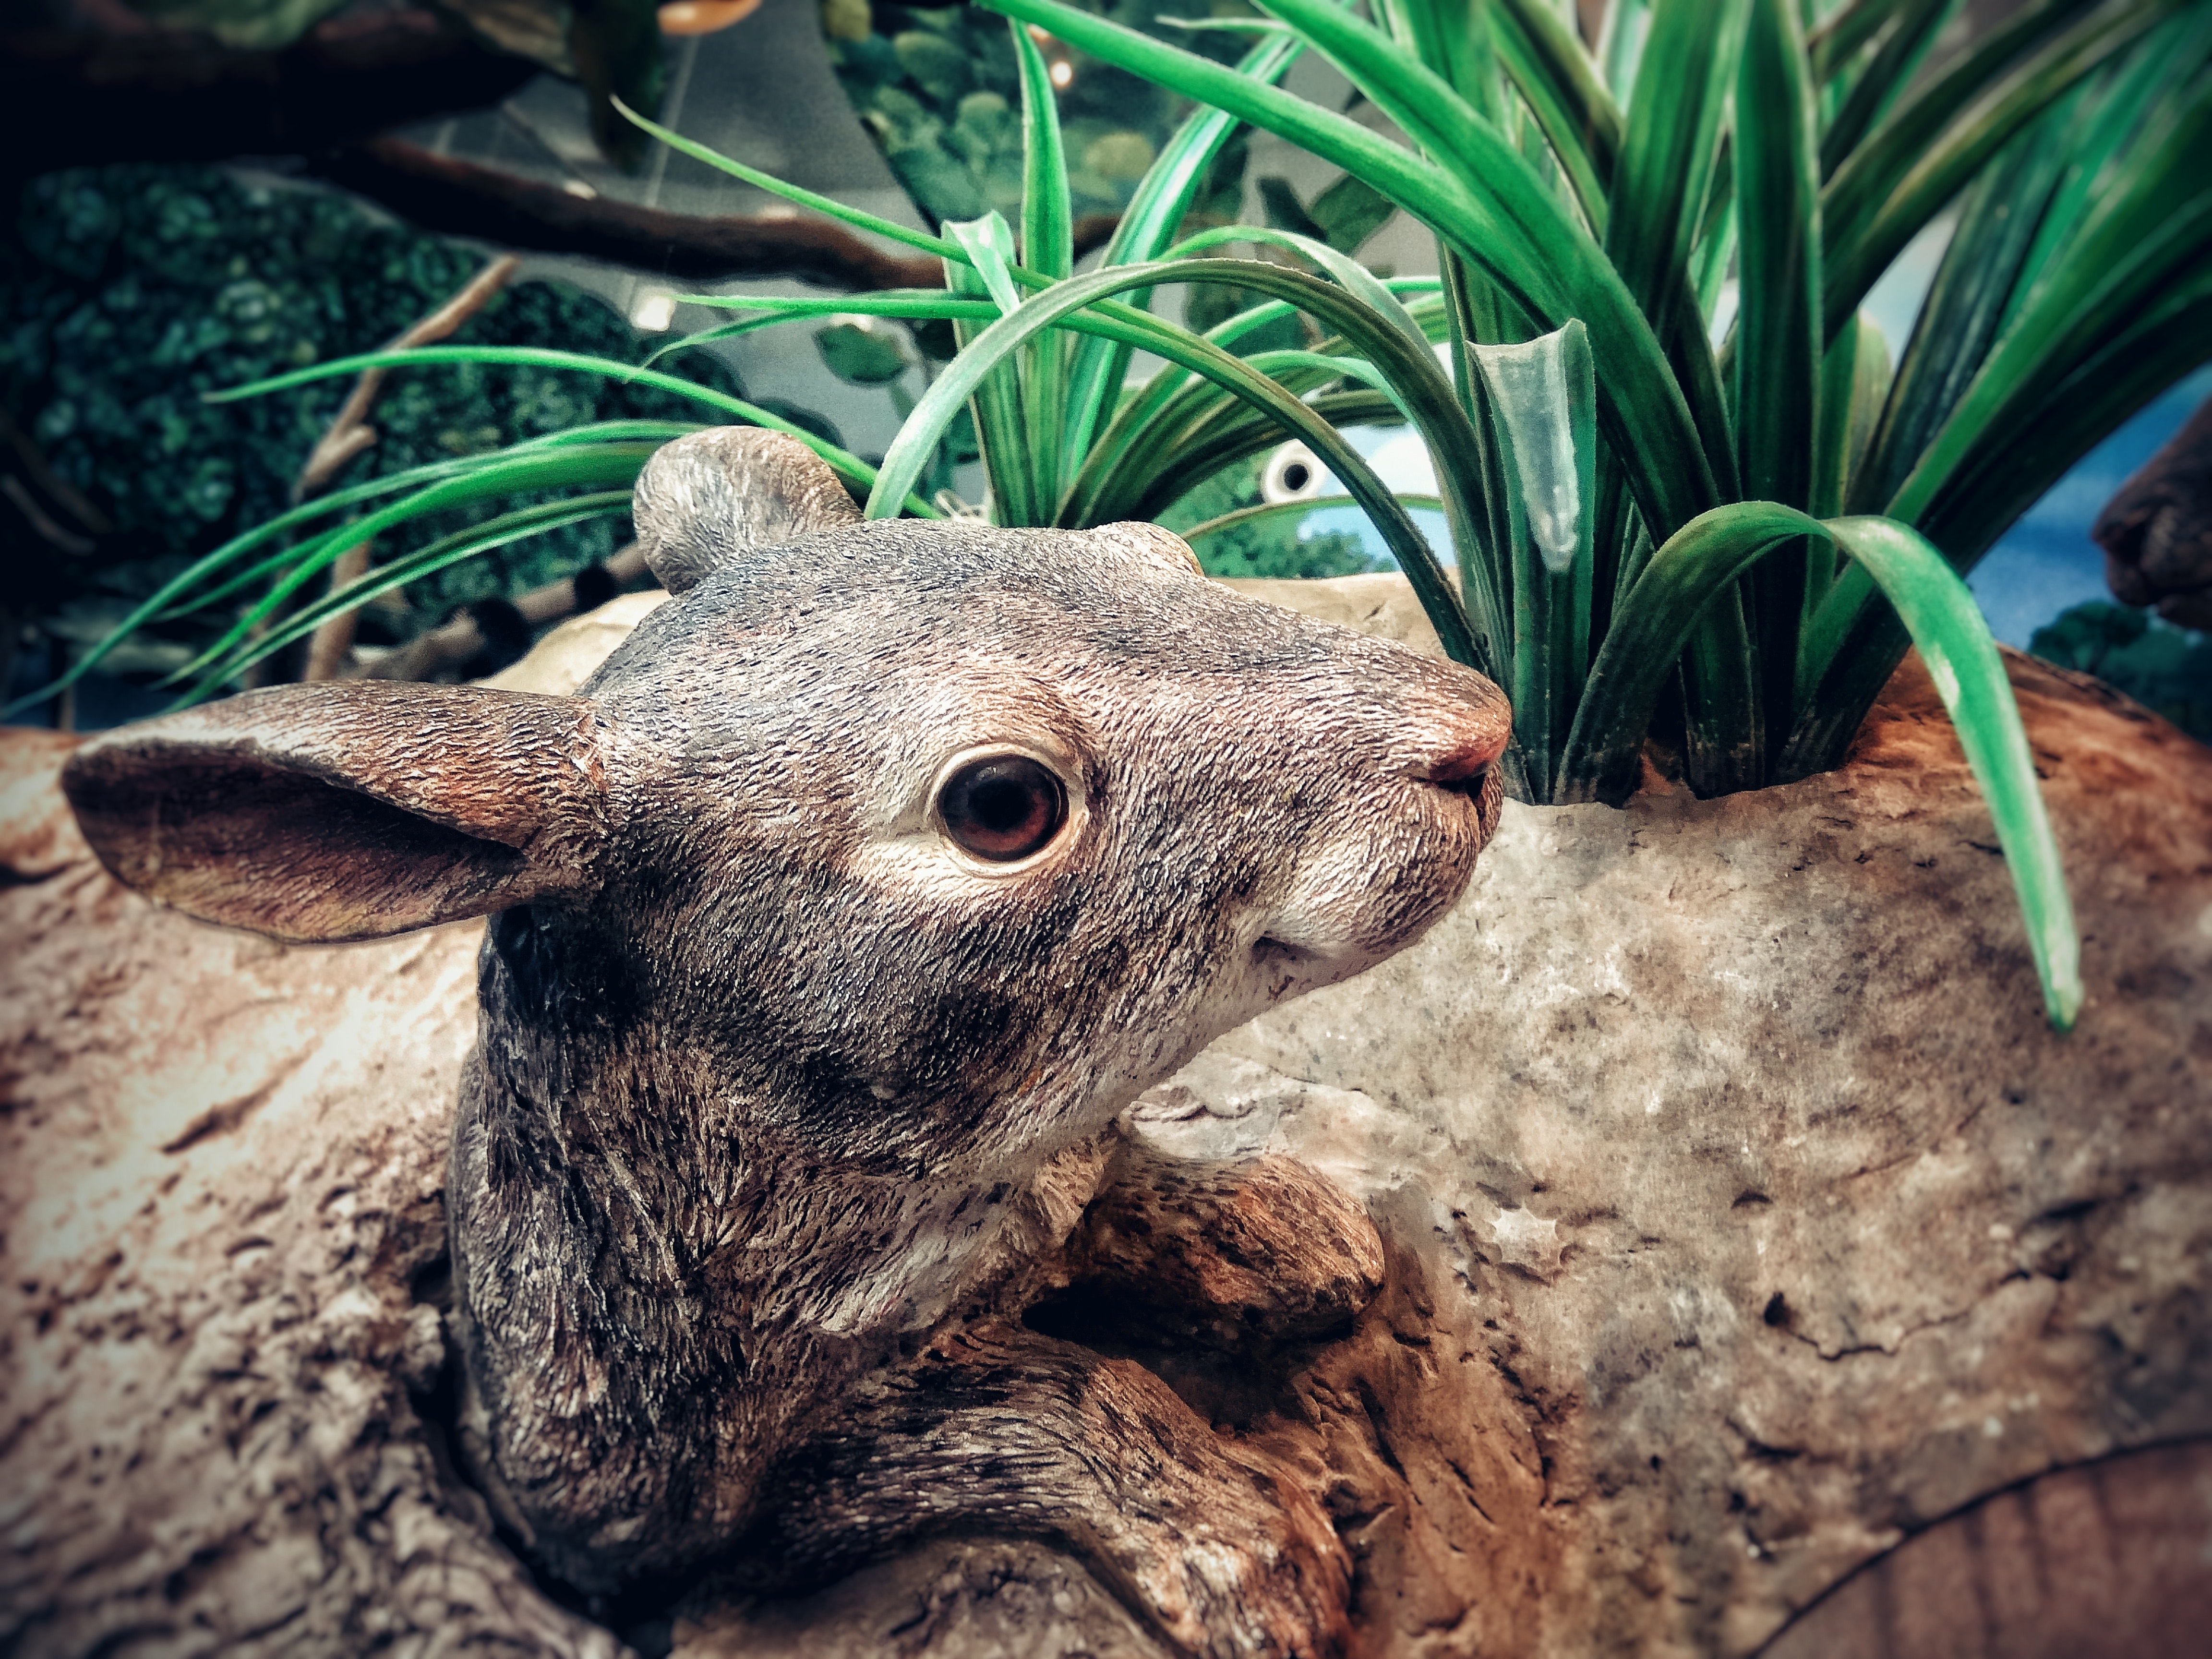
terrestrial animal, wilderness, leaf, wildlife, eye, snout, organism, plant, grass, tree, adaptation, fawn, marsupial, metal, zoo